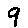
Label: 9